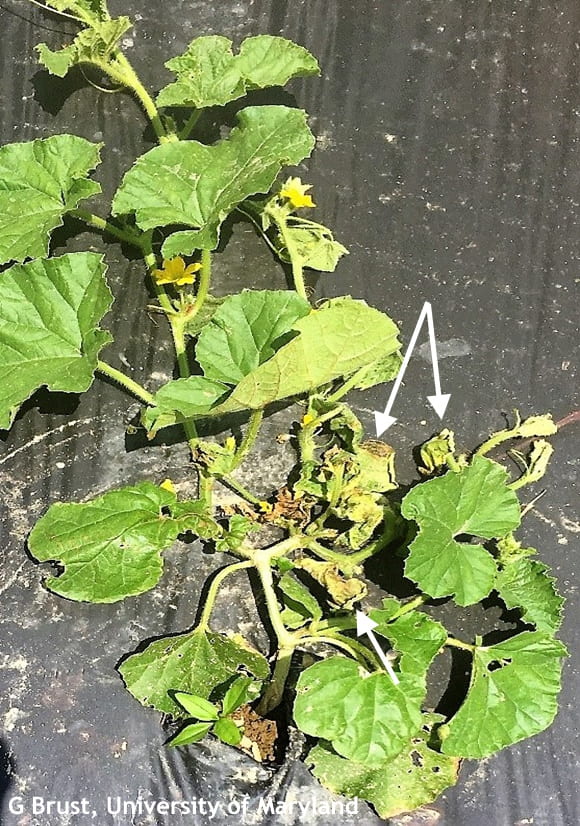
Plant: Cucumber
Disease: cucumber bacterial wilt